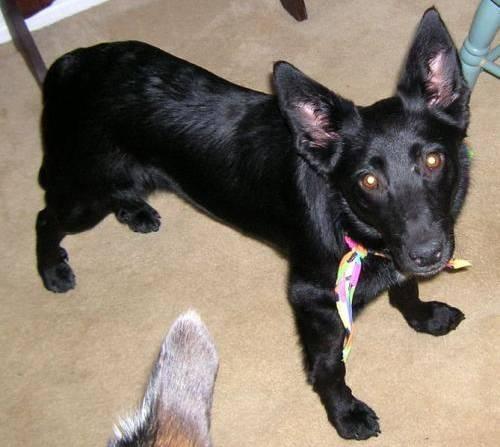
dog